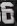
Number: 6